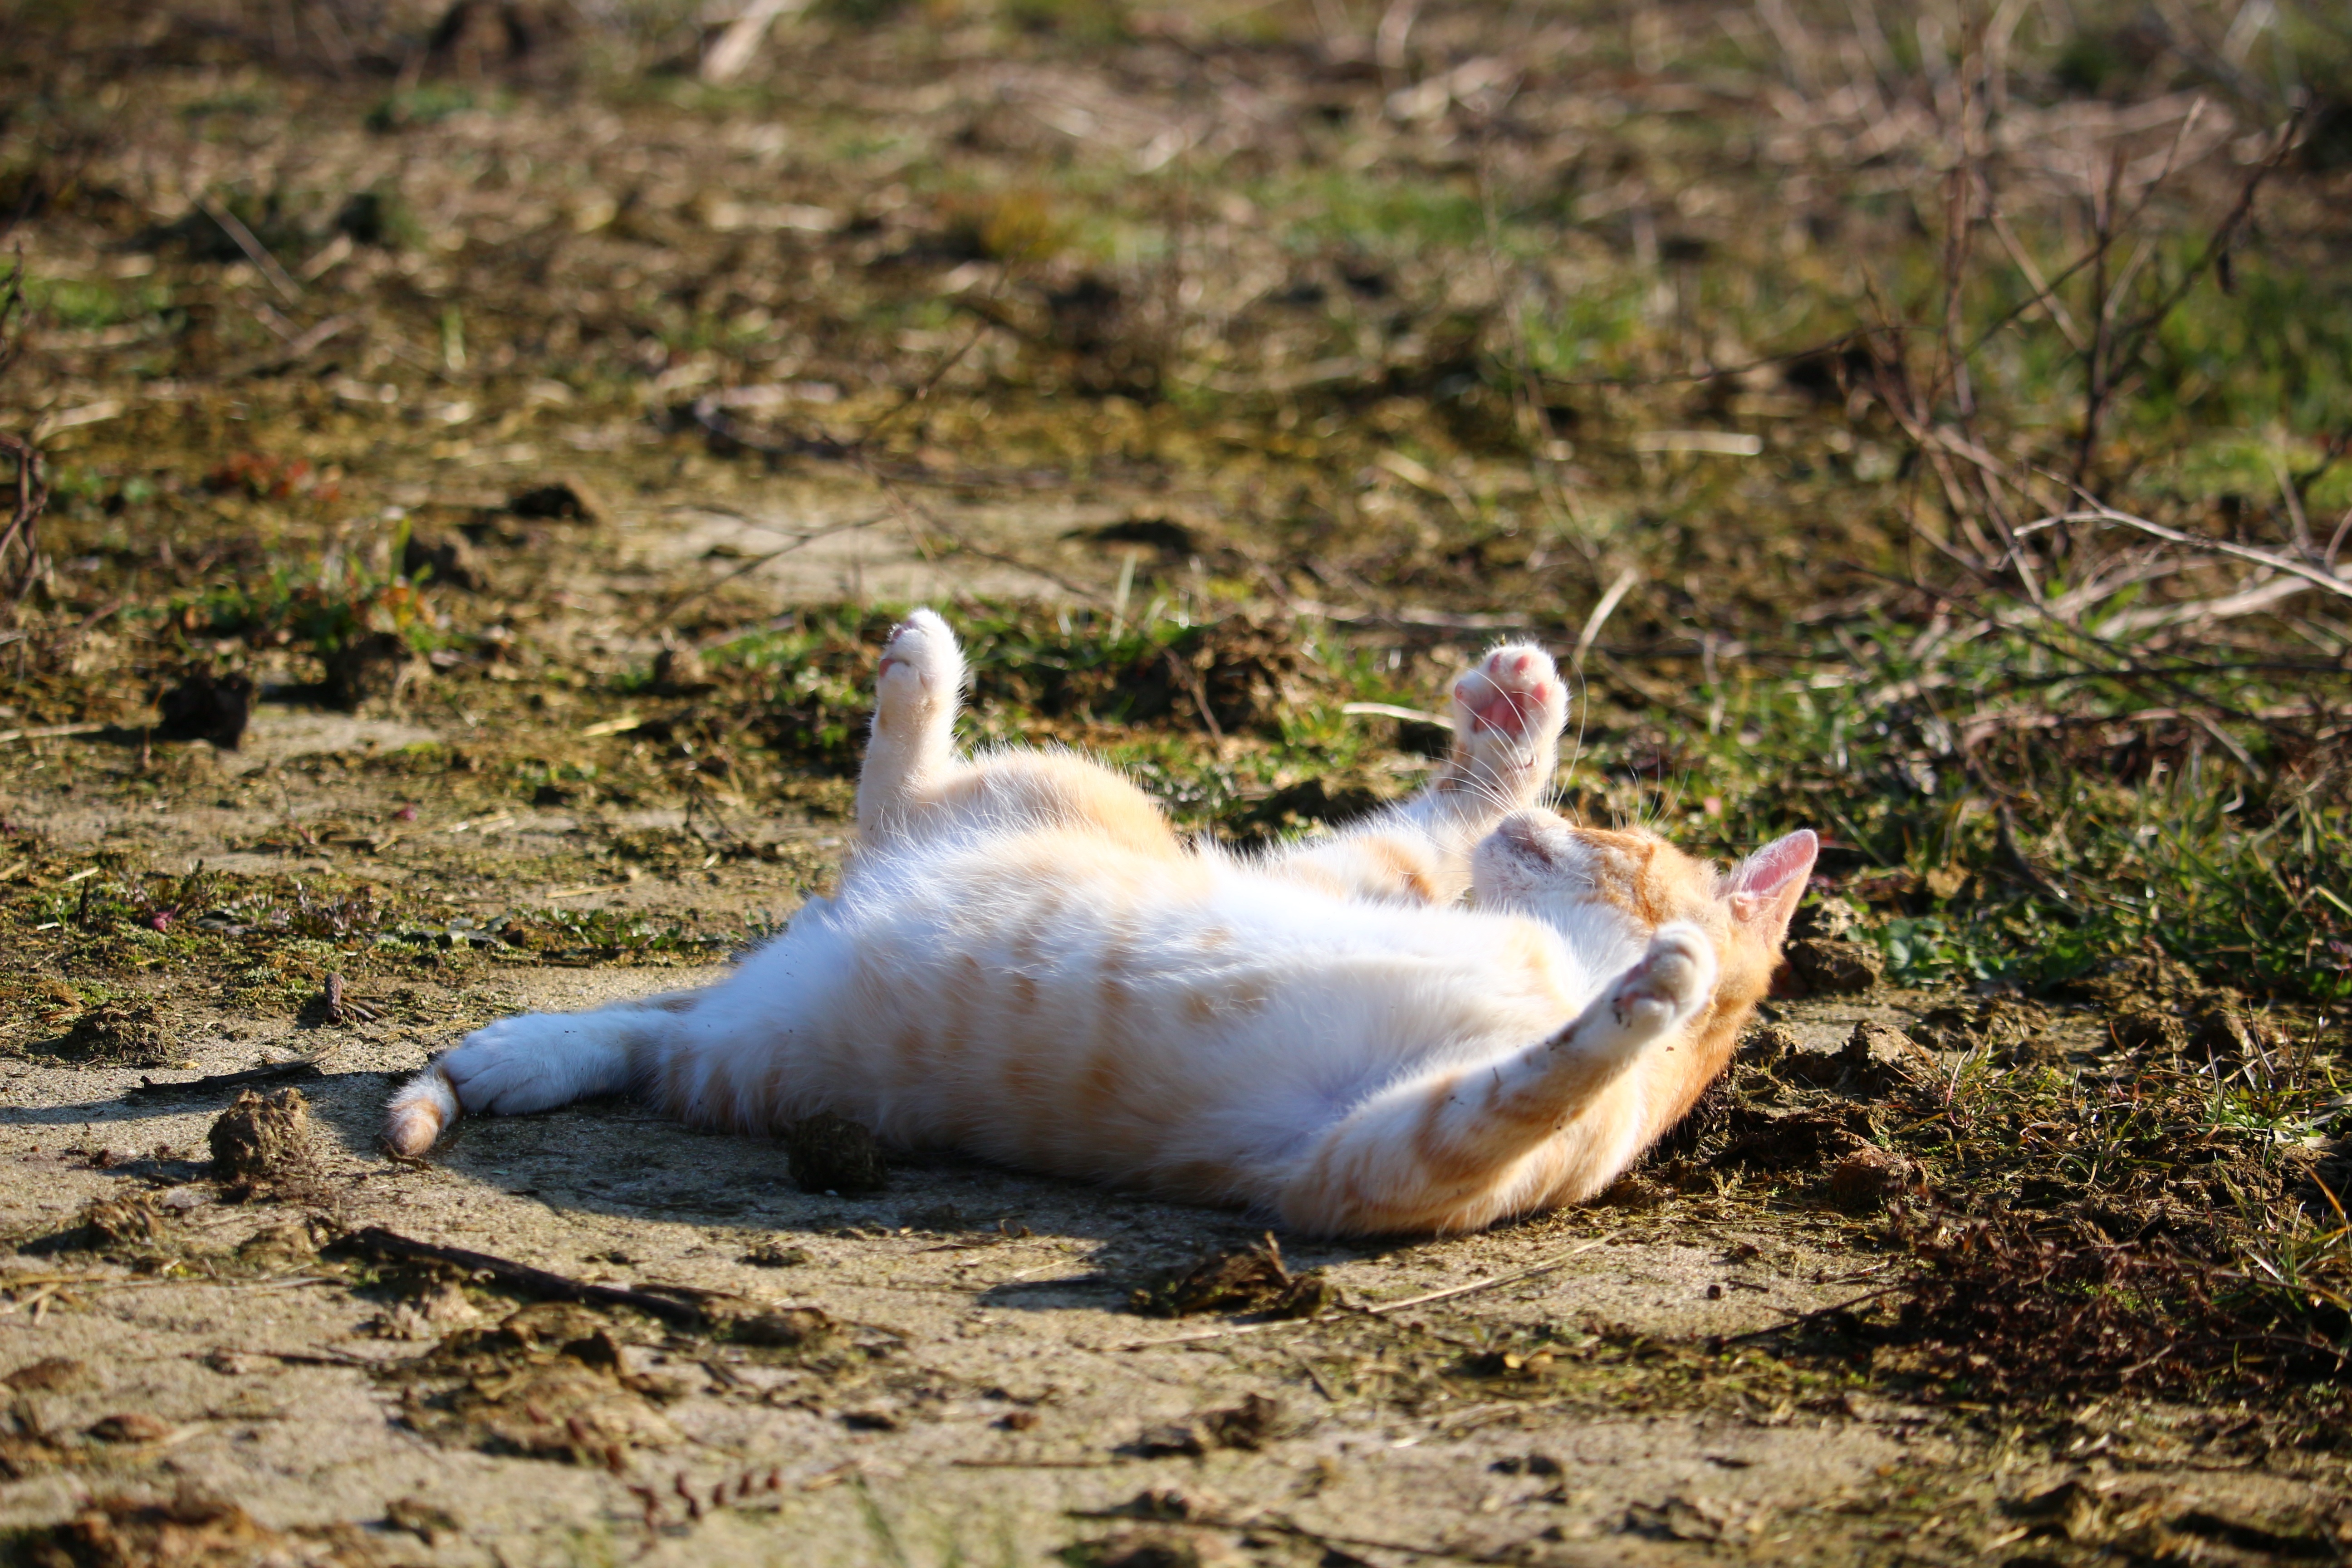
nature, grass, bird, wildlife, kitten, cat, fauna, young cat, red mackerel tabby, red cat, cat baby